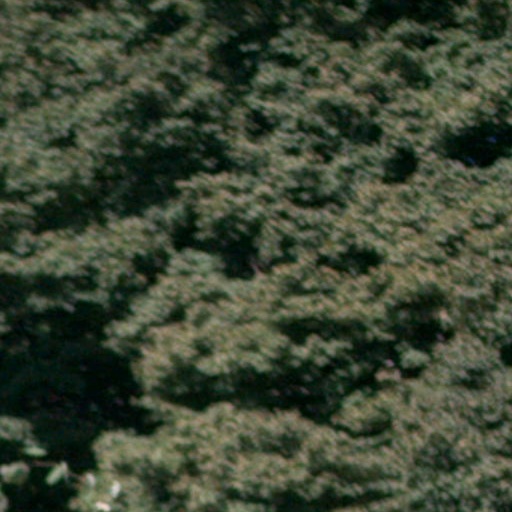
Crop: cassava